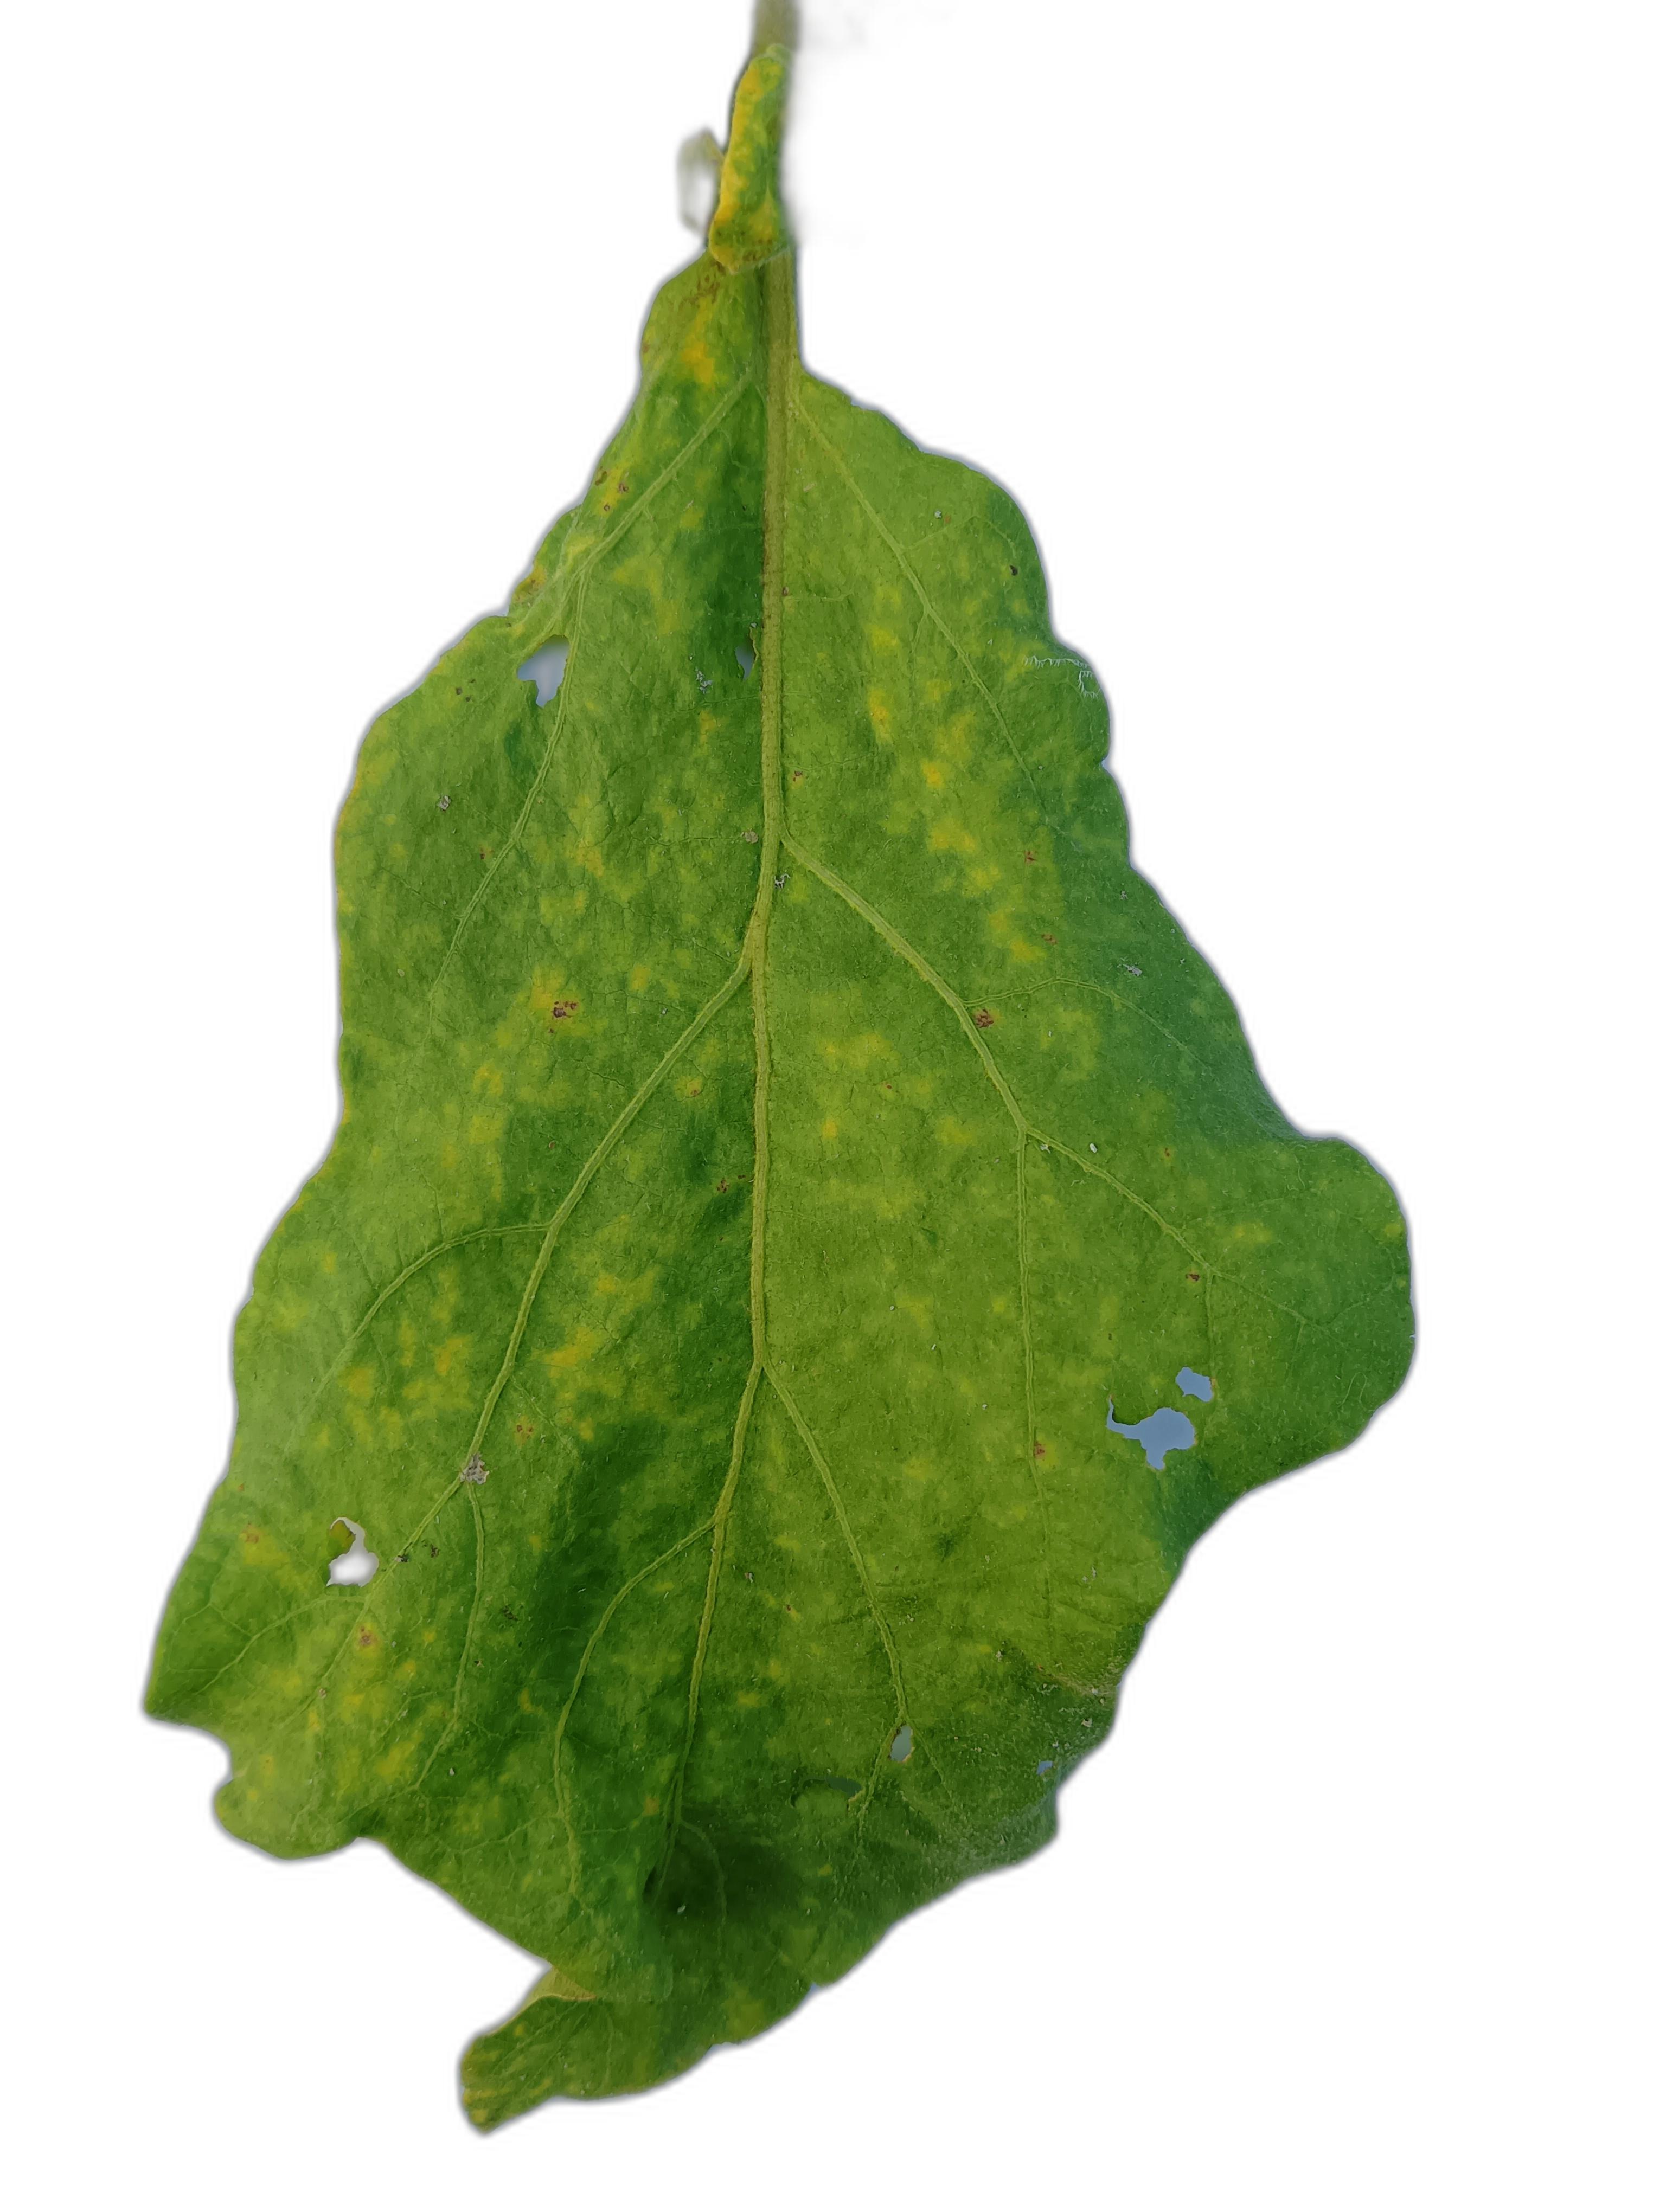
Label: Leaf Spot Disease